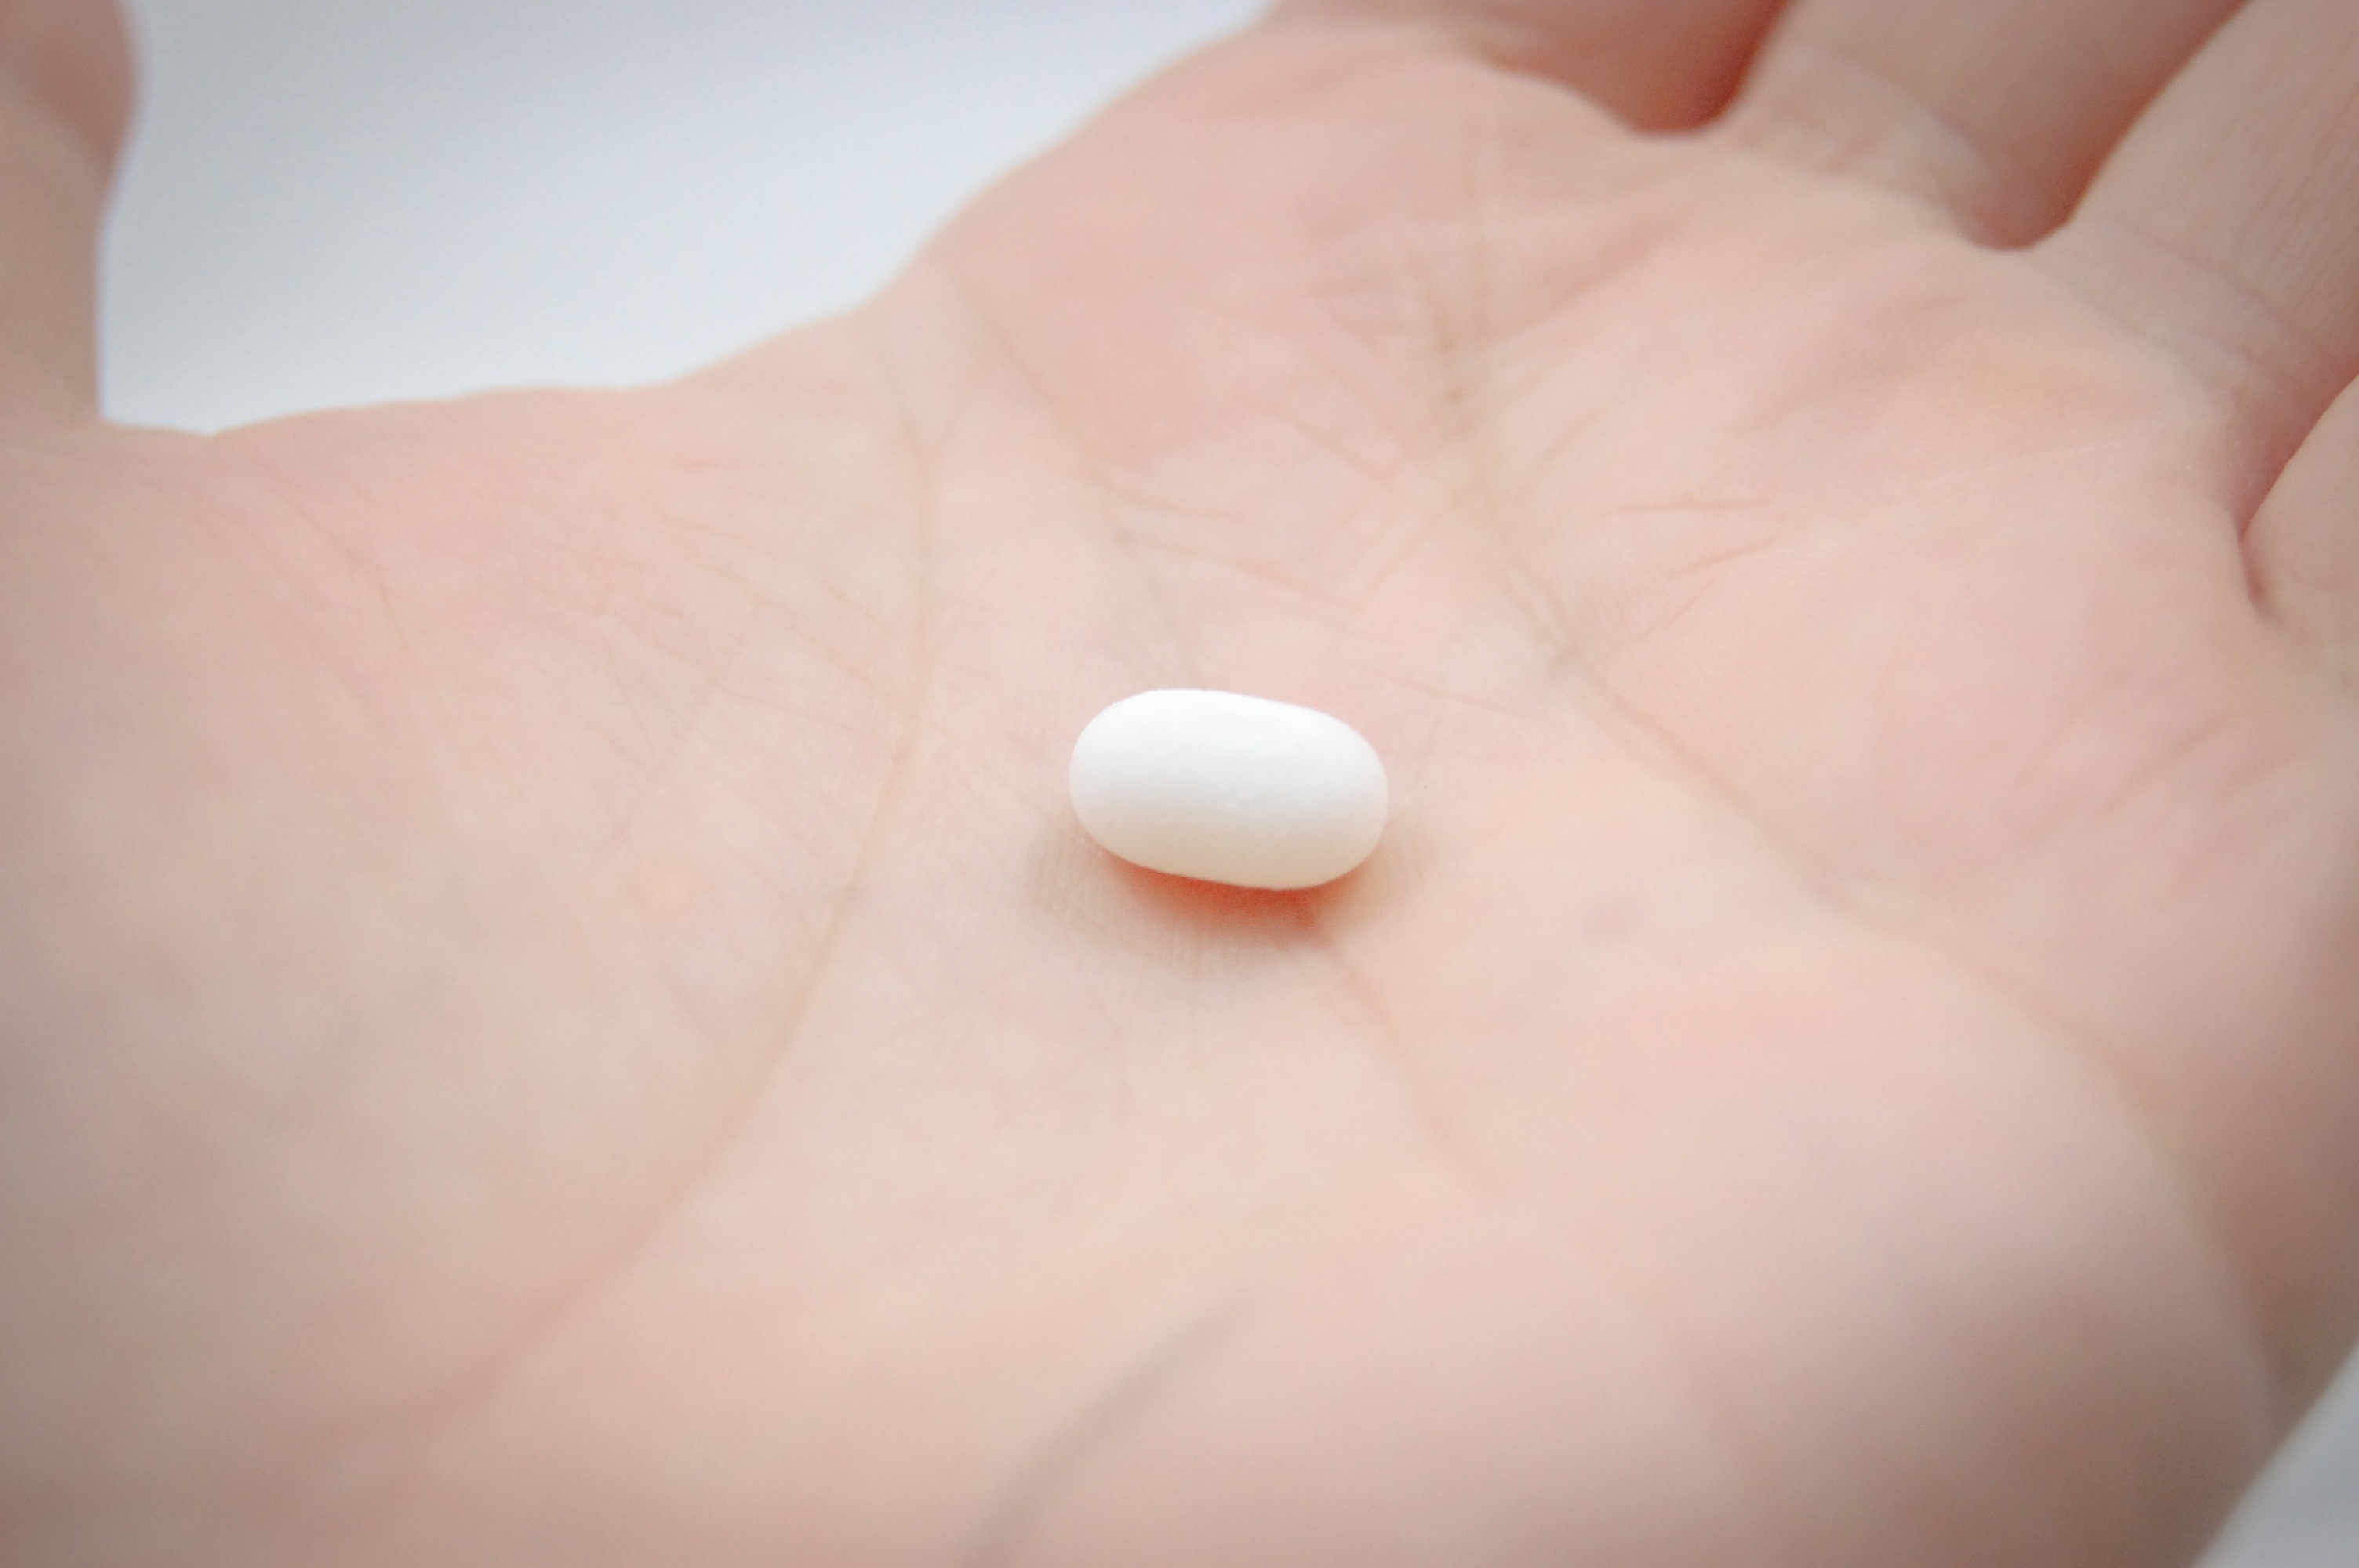
hand, white, sweet, leg, finger, tablet, child, ear, nail, lip, mouth, close up, human body, nose, infant, eye, head, skin, organ, tooth, macro photography, the pill, the hand, sense, tictac